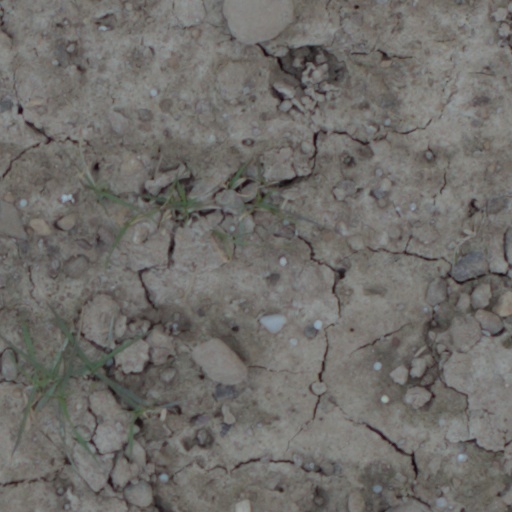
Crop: wheat